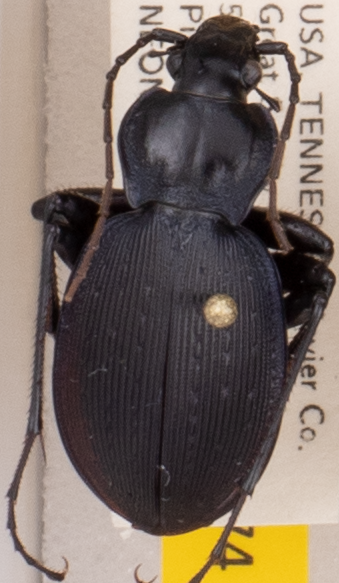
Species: Carabus goryi
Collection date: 2021-05-25
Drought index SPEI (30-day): -0.32
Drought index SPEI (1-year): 0.47
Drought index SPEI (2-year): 2.09